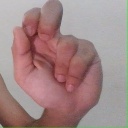
अक्षर: ढ